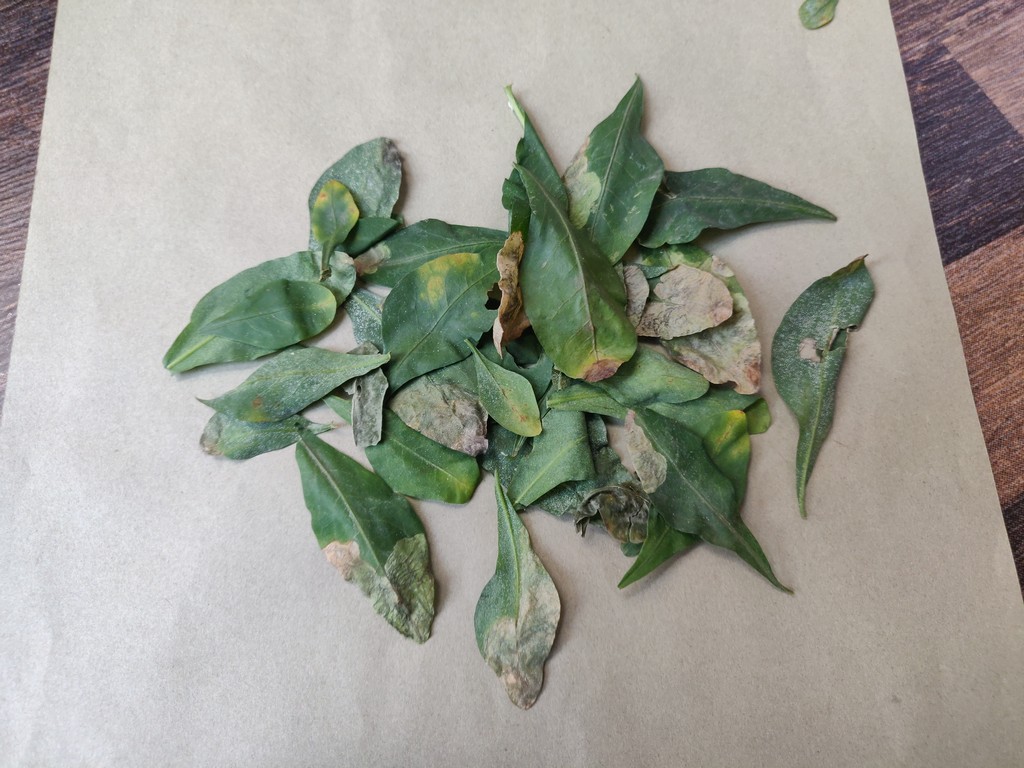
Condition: Unhealthy
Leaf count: multiple
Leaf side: unknown